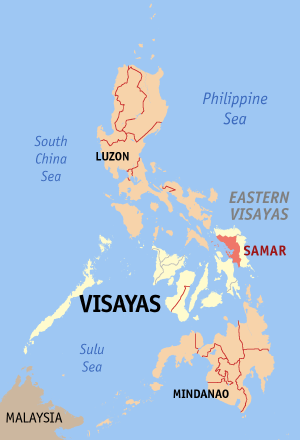
Samar est une province des Philippines couvrant la partie occidentale de l'île de Samar. C'est une des six provinces de la région des Visayas orientales. Elle couvre la partie occidentale de l'île de Samar ainsi que quelques îles secondaires de la mer de Samar. Sa capitale est Catbalogan.